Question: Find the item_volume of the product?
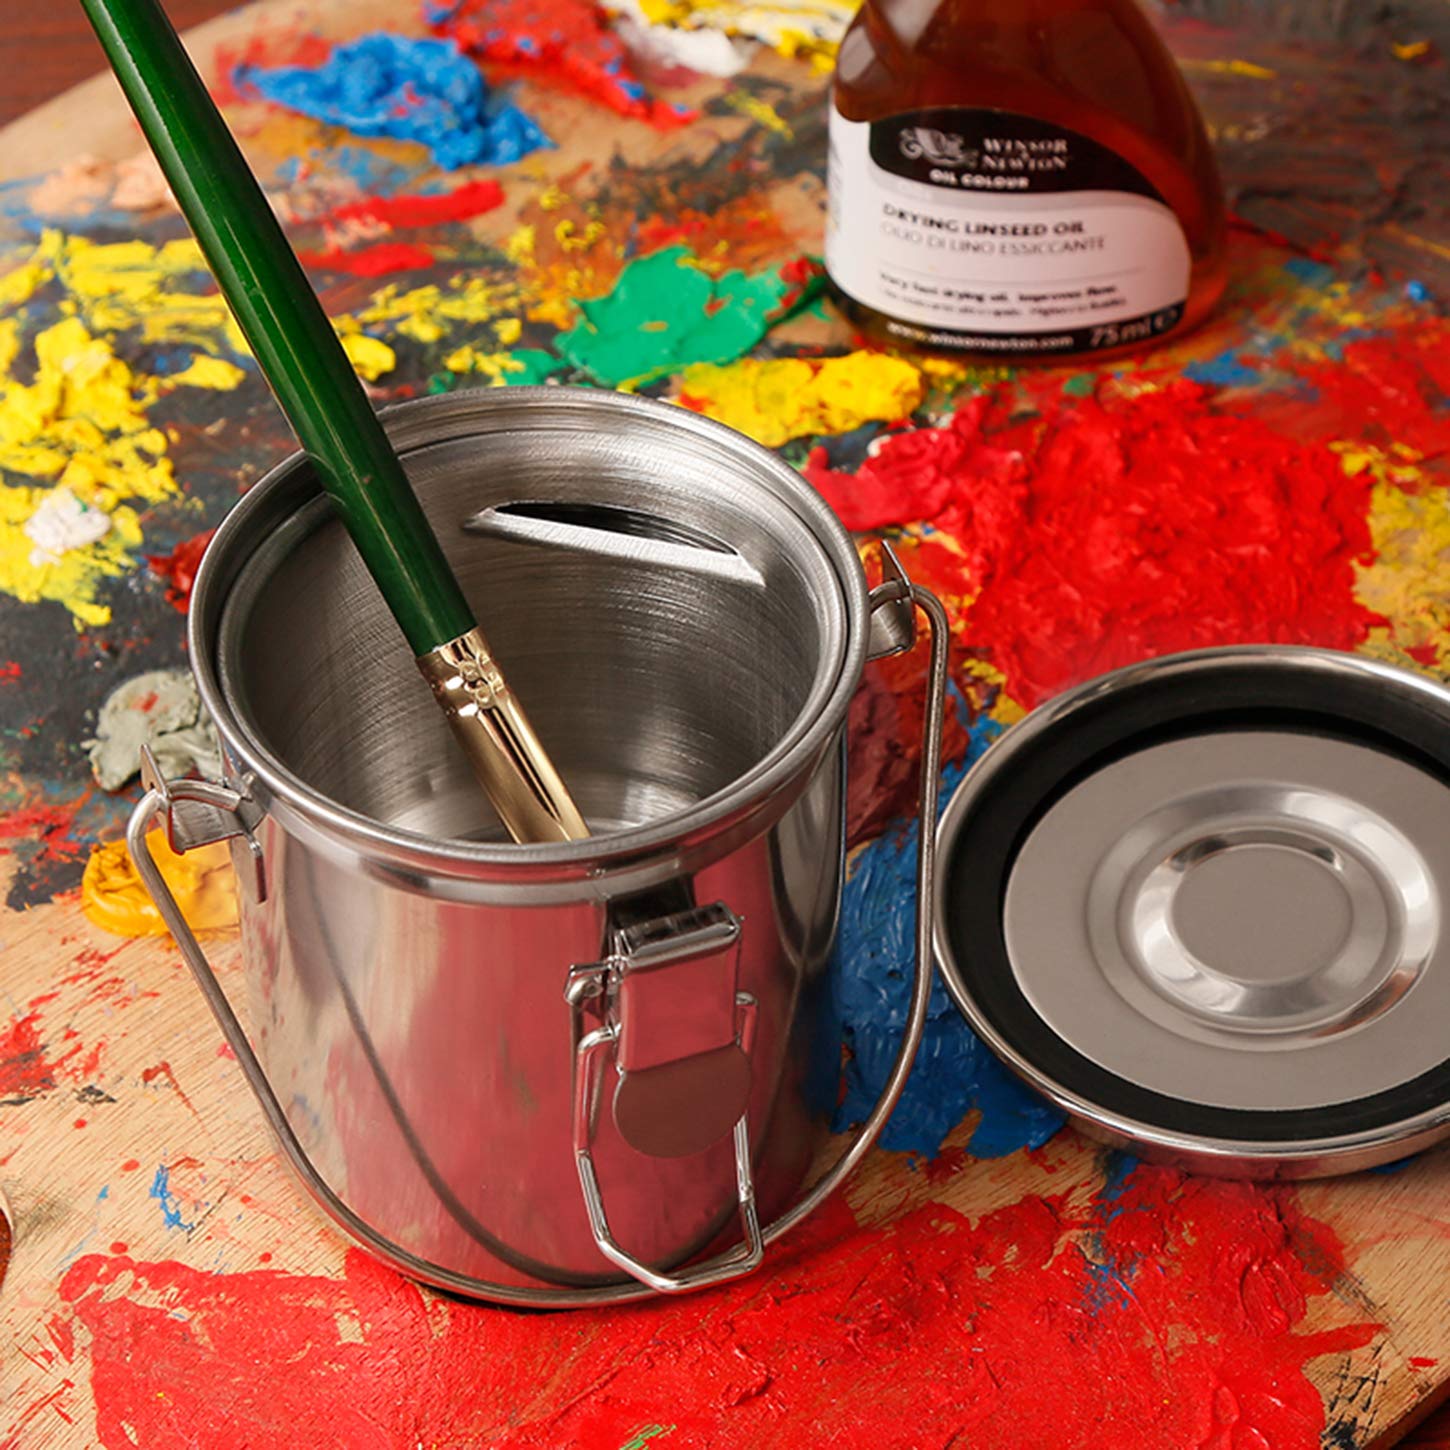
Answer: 75.0 millilitre